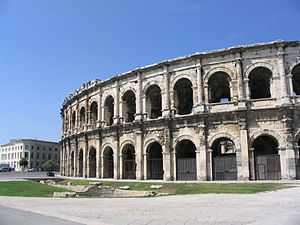
Gallo-romersk kultur / Gallo-romerske monumenter / Amfiteatre
Amfiteatret i Nîmes. I dag er arenaen asfalteret, og bygningen bliver brugt til alle slags underholdning.
Udtrykket gallo-romersk kultur bruges om den romersk prægede kultur i Gallien. Den udviklede sig under romaniseringen af befolkningen i tiden efter Julius Cæsar, og den var kendetegnet af gallernes overtagelse eller tilpasning af romerske skikke og levevis på gallisk grund. Den godt undersøgte blanding af kulturer i Gallien giver historikerne en model, der kan bruges som sammenligningsgrundlag for romaniseringen i andre, mindre godt undersøgte romerske provinser.